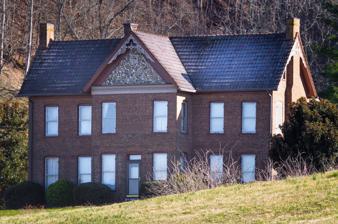
Building: Kesterson-Watkins House
Country: United States of America
Year built: 1900
United States historic place Kesterson-Watkins House U.S. National Register of Historic Places Nearest city Tazewell, Tennessee Coordinates 36°29′36″N 83°29′38″W / 36.49333°N 83.49389°W / 36.49333; -83.49389 ( Kesterson-Watkins House ) Area 4 acres (1.6 ha) Built 1900 ( 1900 ) Built by Gary H. Kesterson Architectural style Victorian NRHP reference No. 82003958 Added to NRHP April 26, 1982 The Kesterson-Watkins House is a historic two-story farm house in Tazewell, Tennessee . It was built in 1900 by Gary H. Kesterson, a tobacco farmer, and designed in the Victorian architectural style . It was purchased by Kesterson's son-in-law, White Gibson, in 1920, and later inherited by Gibson's daughter, Thelma Gibson Watkins. It has been listed on the National Register of Historic Places since April 26, 1982. References